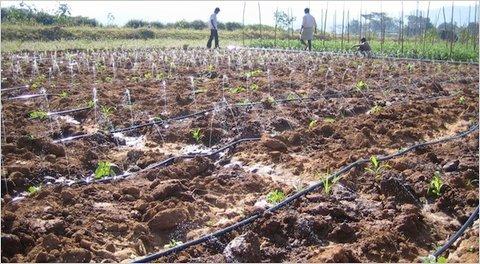
Shamba kubwa la kilimo linaonekana likinyeshewa maji kwa kutumia mfumo wa umwagiliaji wa matone. Maji yanatiririka pole pole kutoka kwenye mabomba meusi yaliyotandazwa ardhini yakinyeshea mimea midogo. Kwa mbali, watu wachache wanaonekana wakifanya kazi shambani.